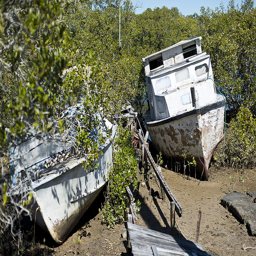
Two abandoned boats lay next to each other in the bush.
The boats have been beached long enough to be overgrown.
Boats are sitting in the middle of the dirt rusty.
Two beached boats with paint chipping in bushy area.
There are two abandoned boats in these bushes